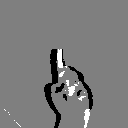
ASL letter: d